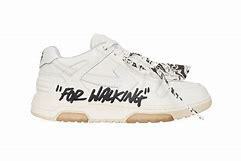
Brand: Off-White
Model: Off Out Of Office For Walking